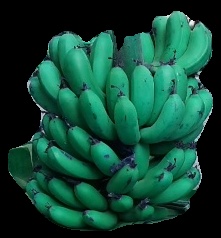
Variety: pachbale
Grade: grade2